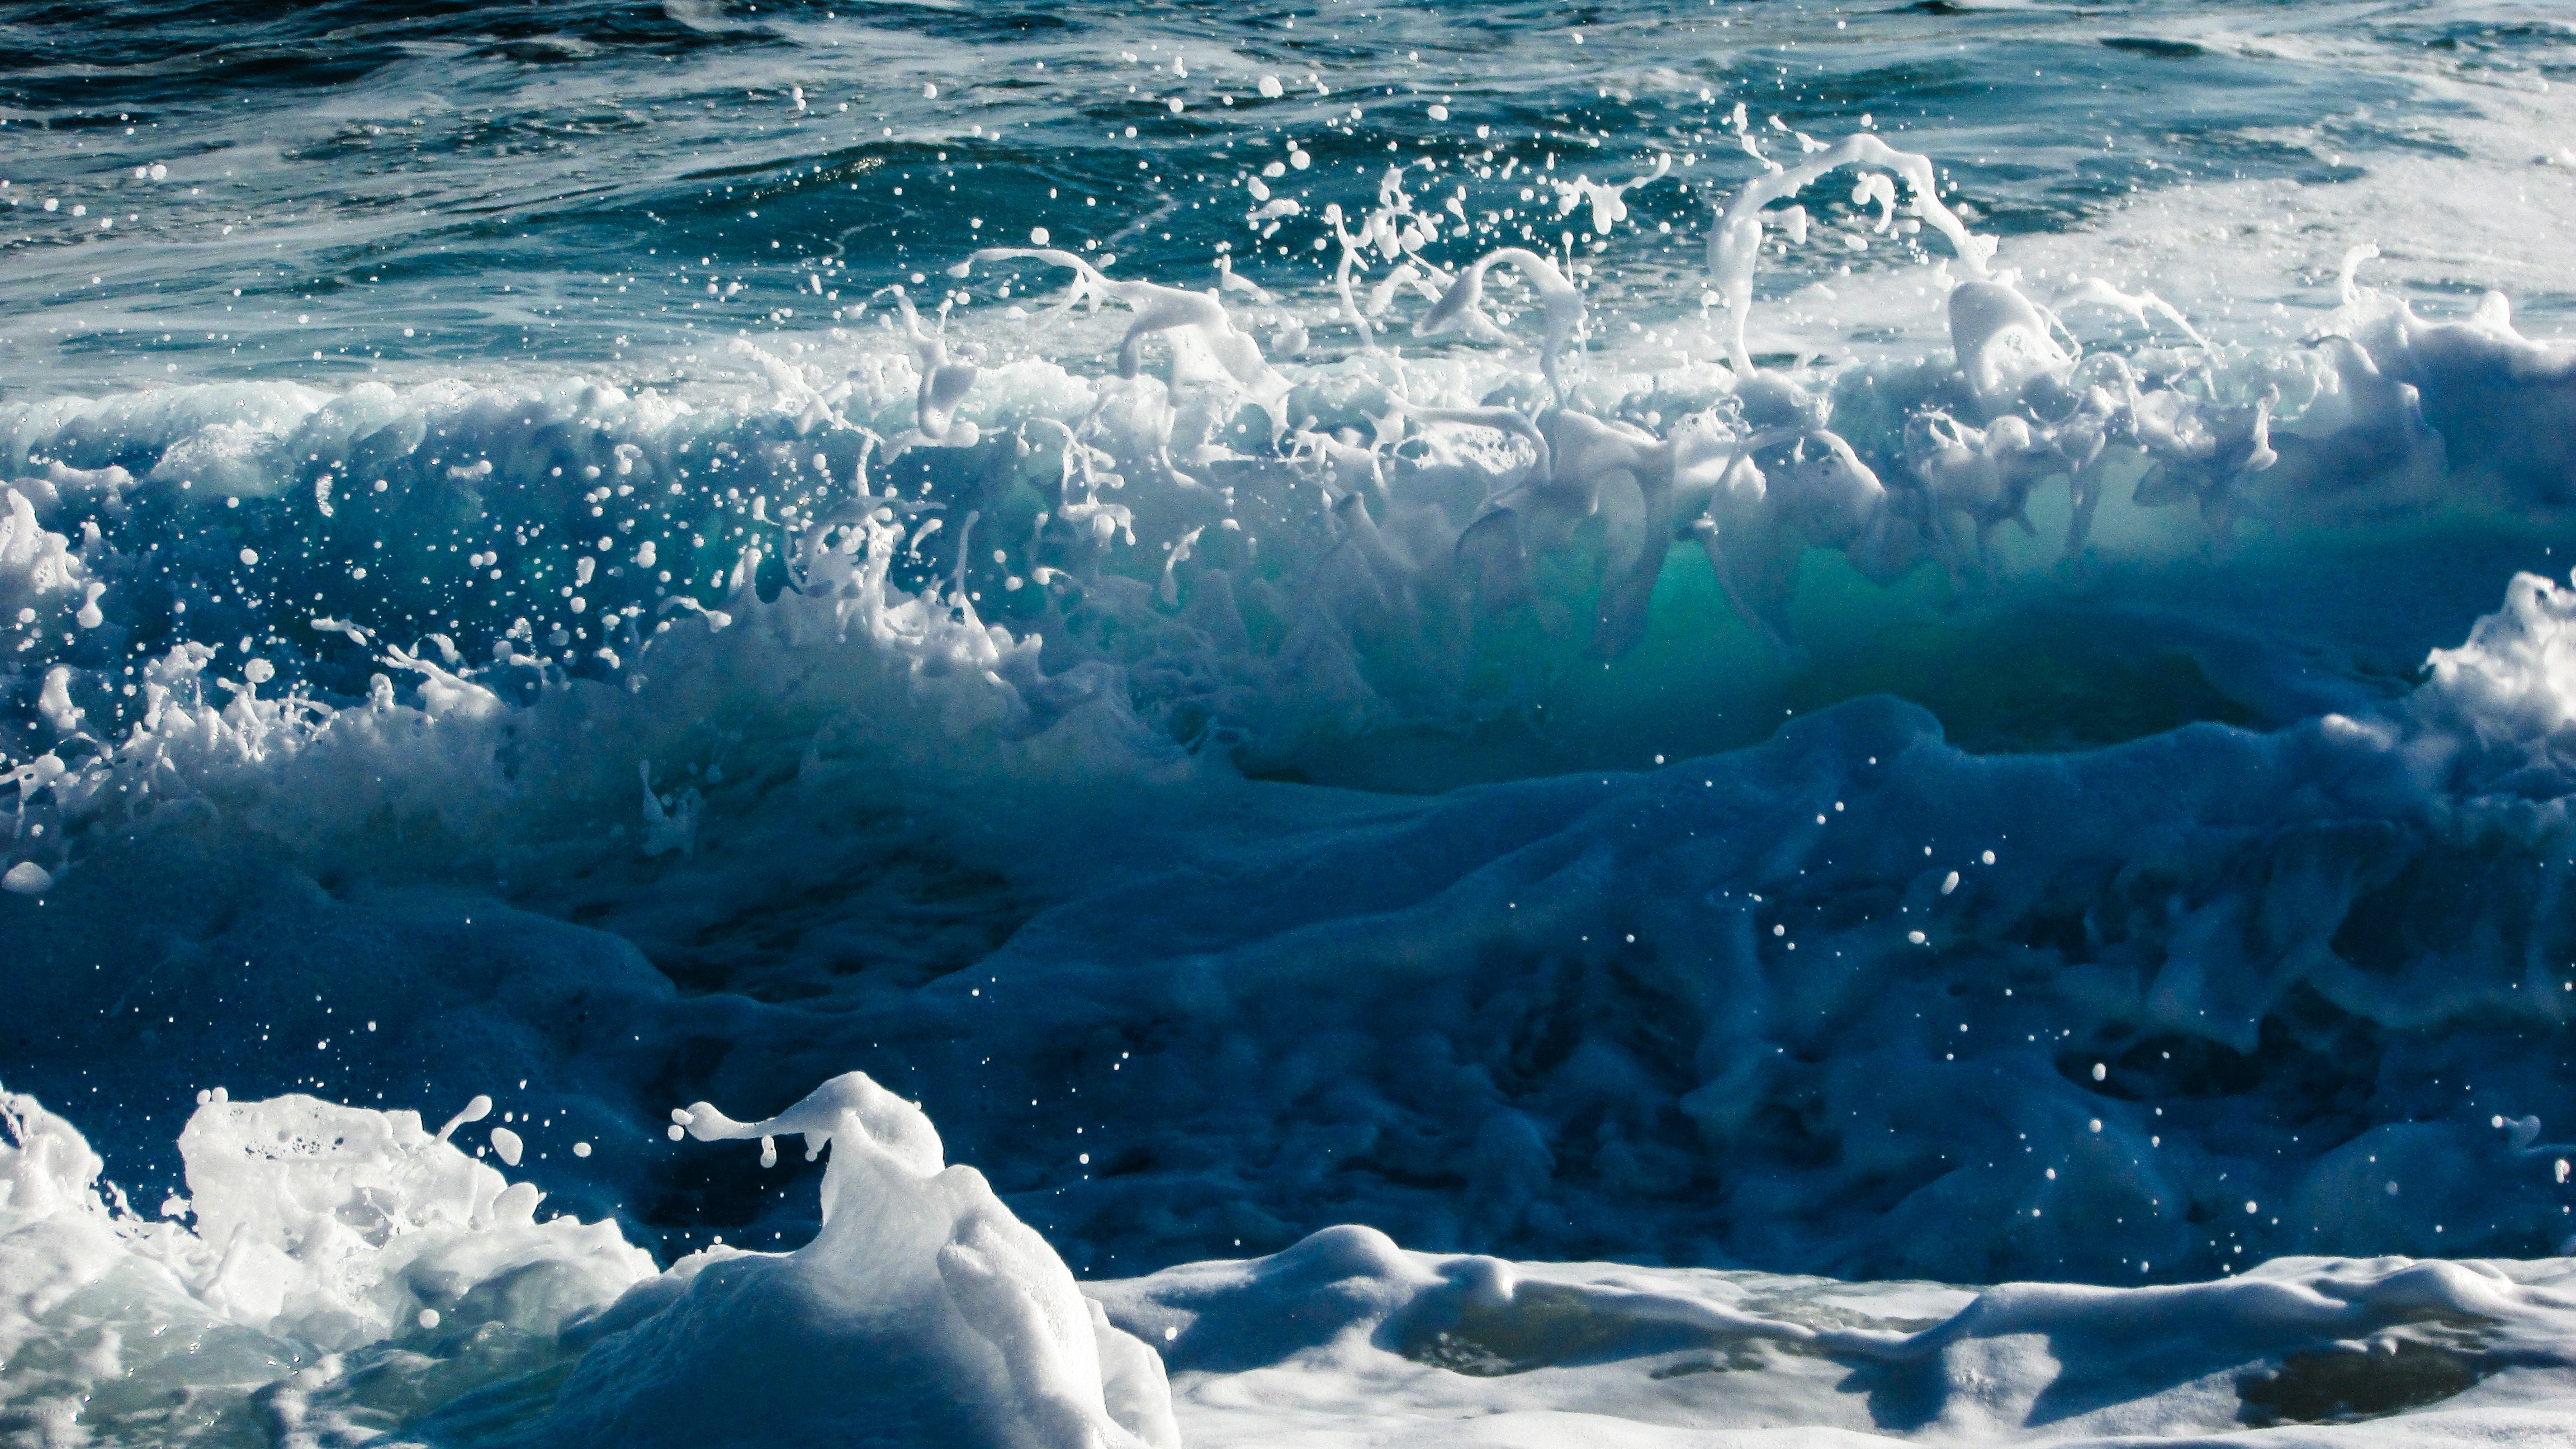
sea, ocean, wave, motion, foam, ice, splash, spray, action, arctic, iceberg, energy, power, waves, freezing, arctic ocean, geological phenomenon, wind wave, ice cap, polar ice cap